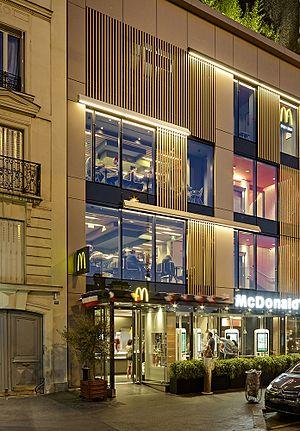
Les bois hybrides ou profilés en bois hybride sont un matériau composite multicouches, composé en surface d'une peau faite de bois composite adhérant en sous-face à une âme structurelle, en général de l’aluminium. Inventée au Japon en 2008, cette évolution technologique est basée sur la technologie des bois composites, conçue en 1972 par Sadao Nishibori pour créer une matière se substituant aux bois exotiques menacés. Les bois hybrides se distinguent des FRP et des Glare par leur esthétique comparable à celle du bois combinée à leurs performances mécaniques.